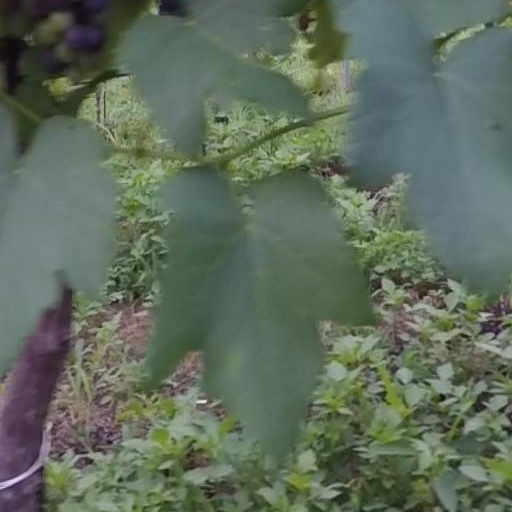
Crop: grape